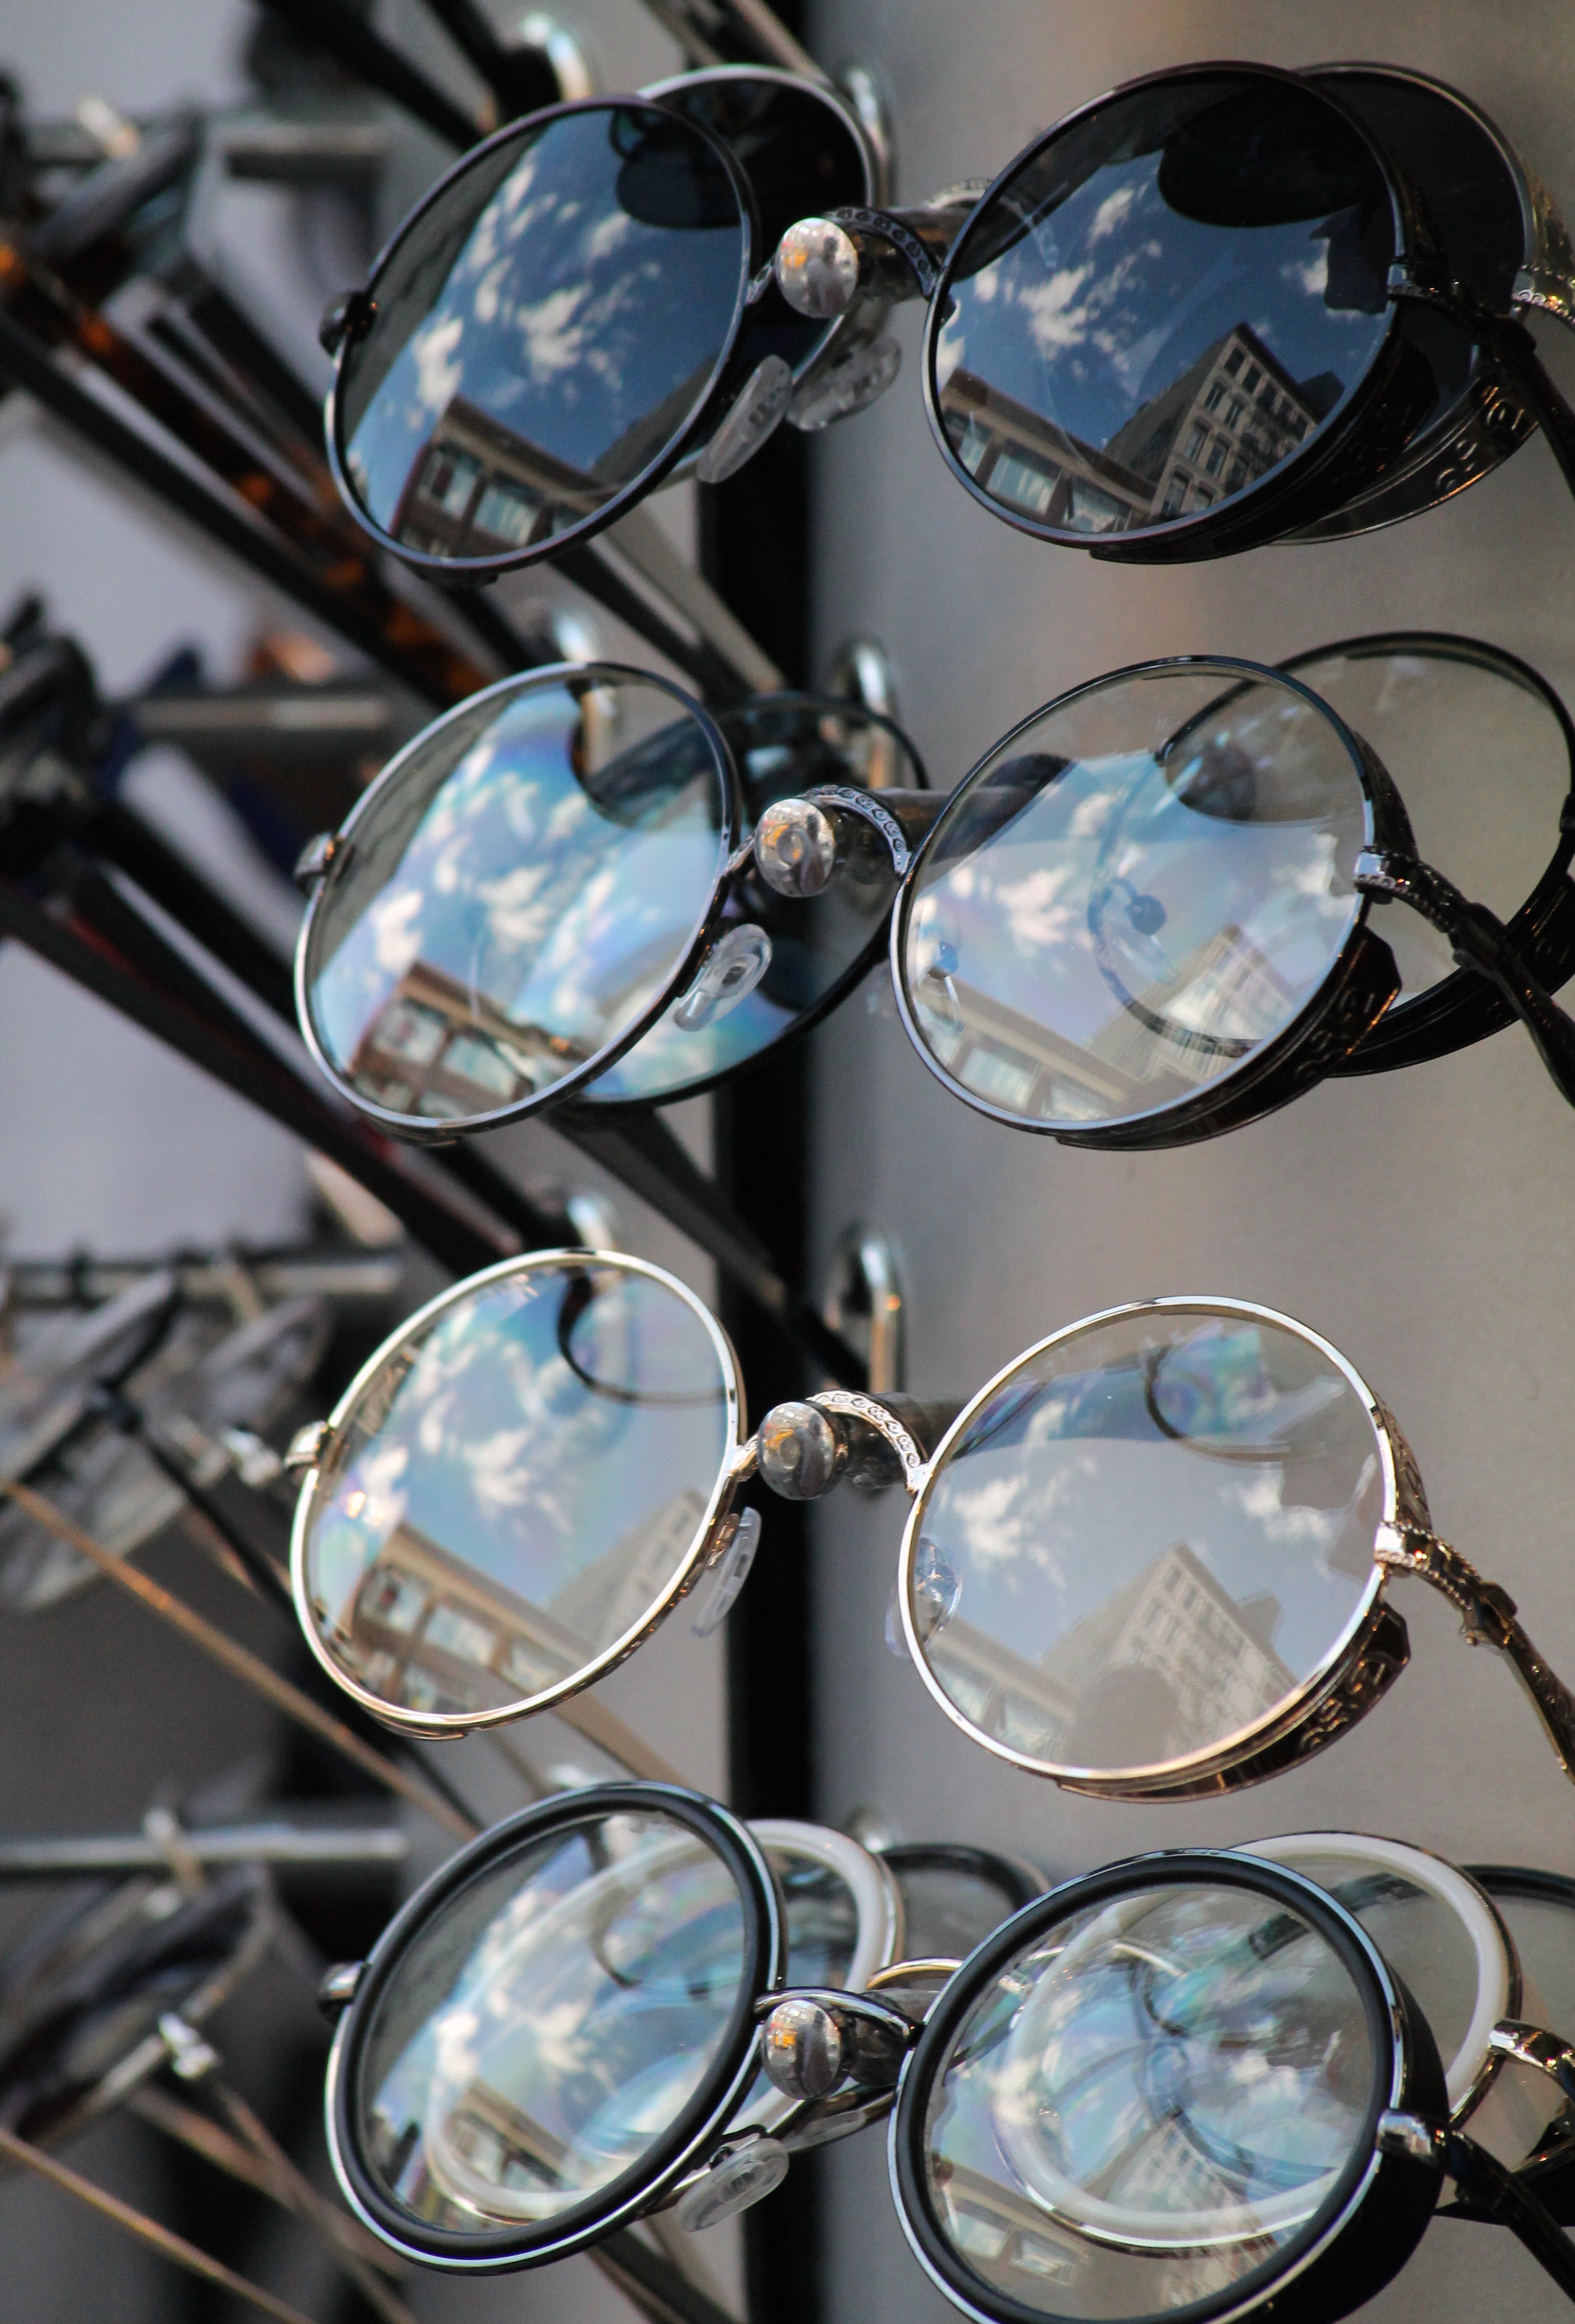
beach, sun, wheel, glass, summer, vacation, reflection, blue, lifestyle, leisure, drum, circle, jewellery, outdoors, fun, sunglasses, eye, glasses, eyewear, organ, drums, shades, summer vacation, summer fun, fashion accessory, vision care